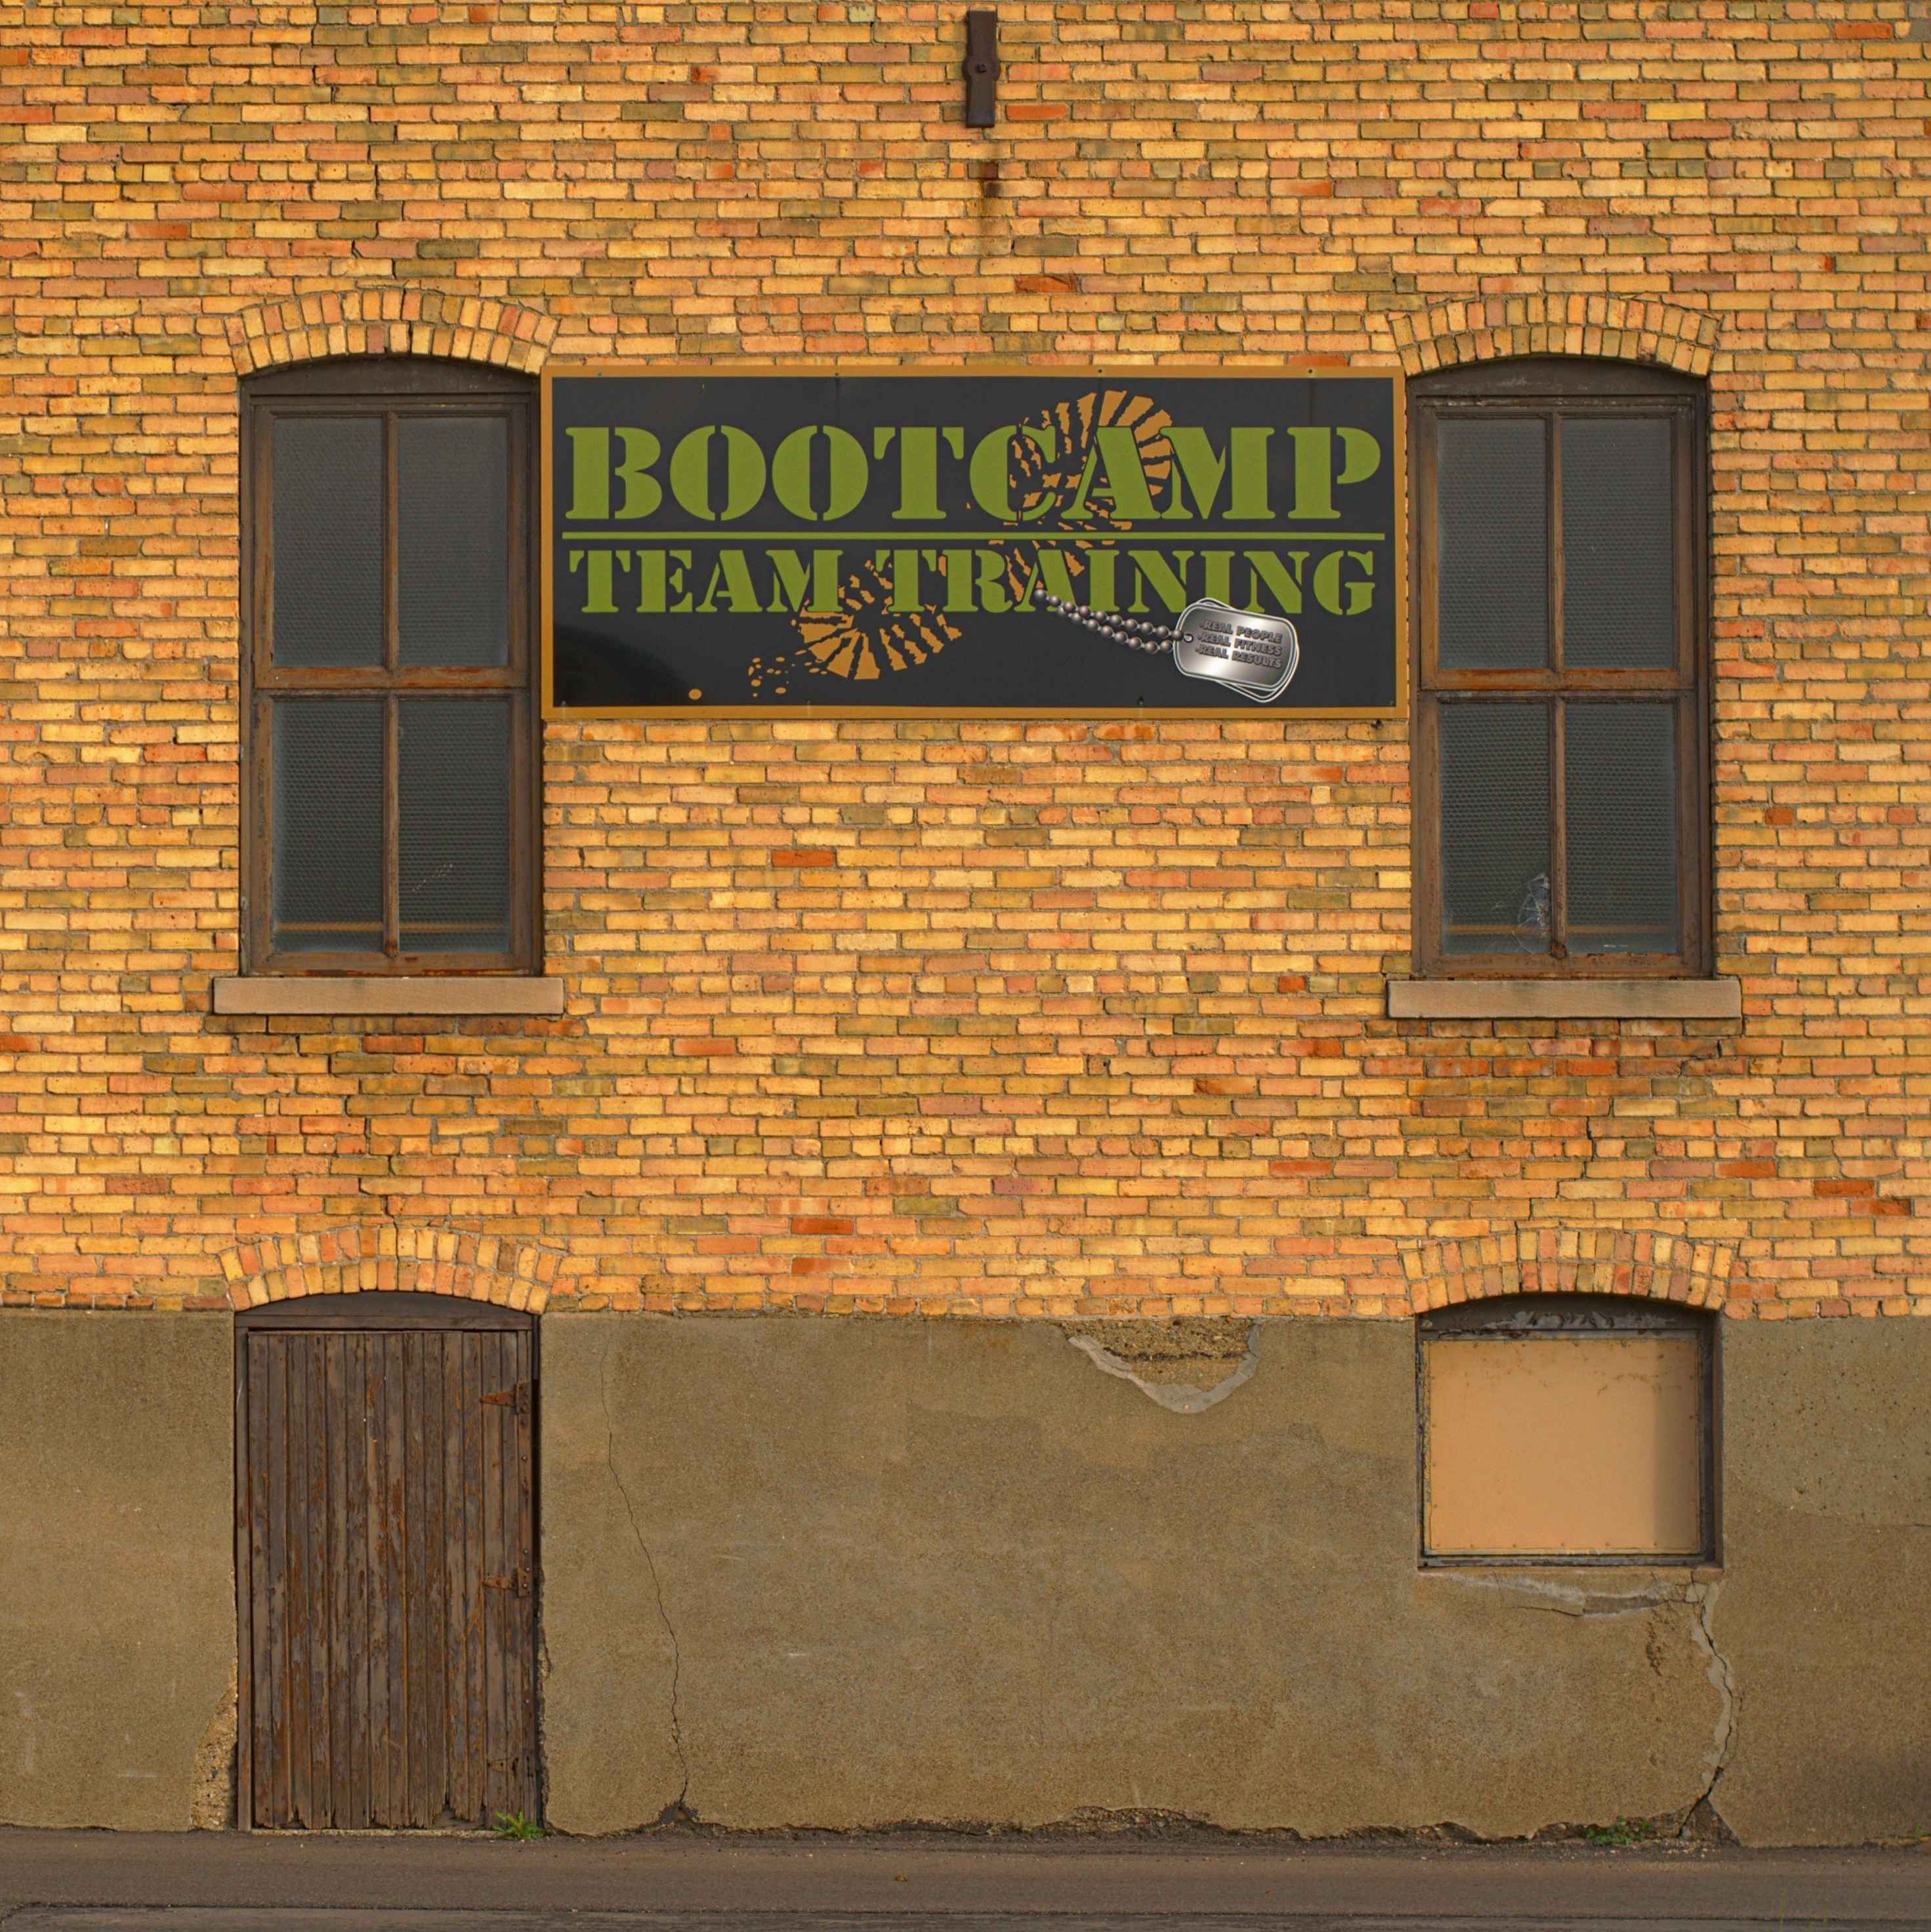
wood, house, window, building, home, wall, athletic, color, training, facade, exercise, lifestyle, brick, signage, door, fitness, gym, workout, interior design, art, team, fit, bodybuilding, window covering, bootcamp